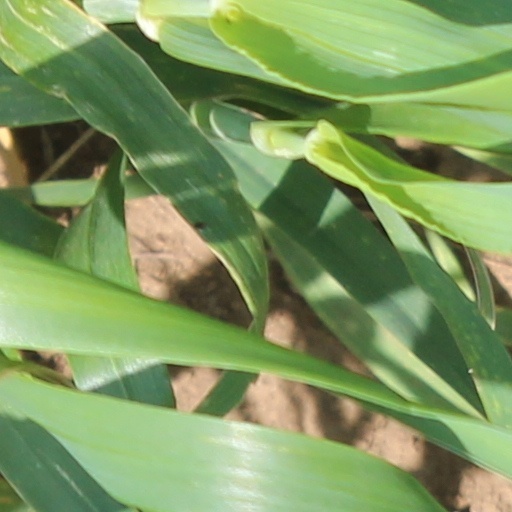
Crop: wheat